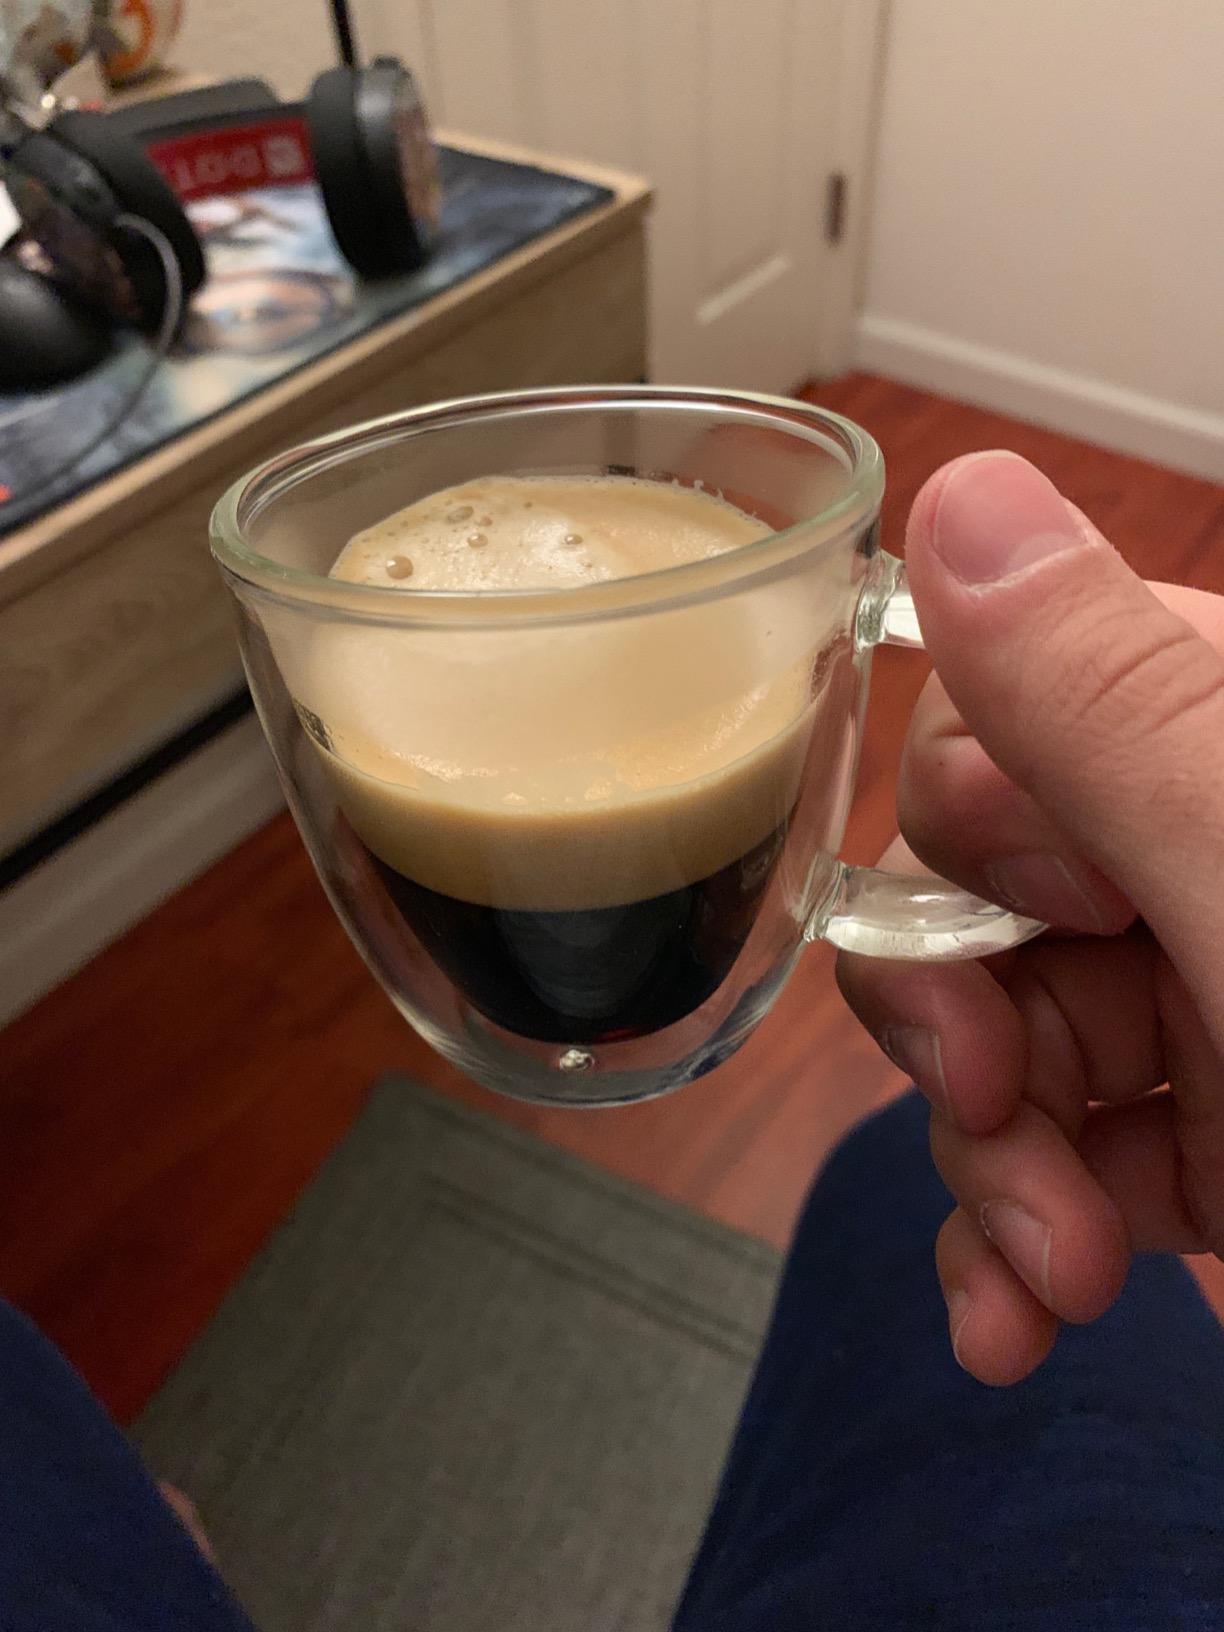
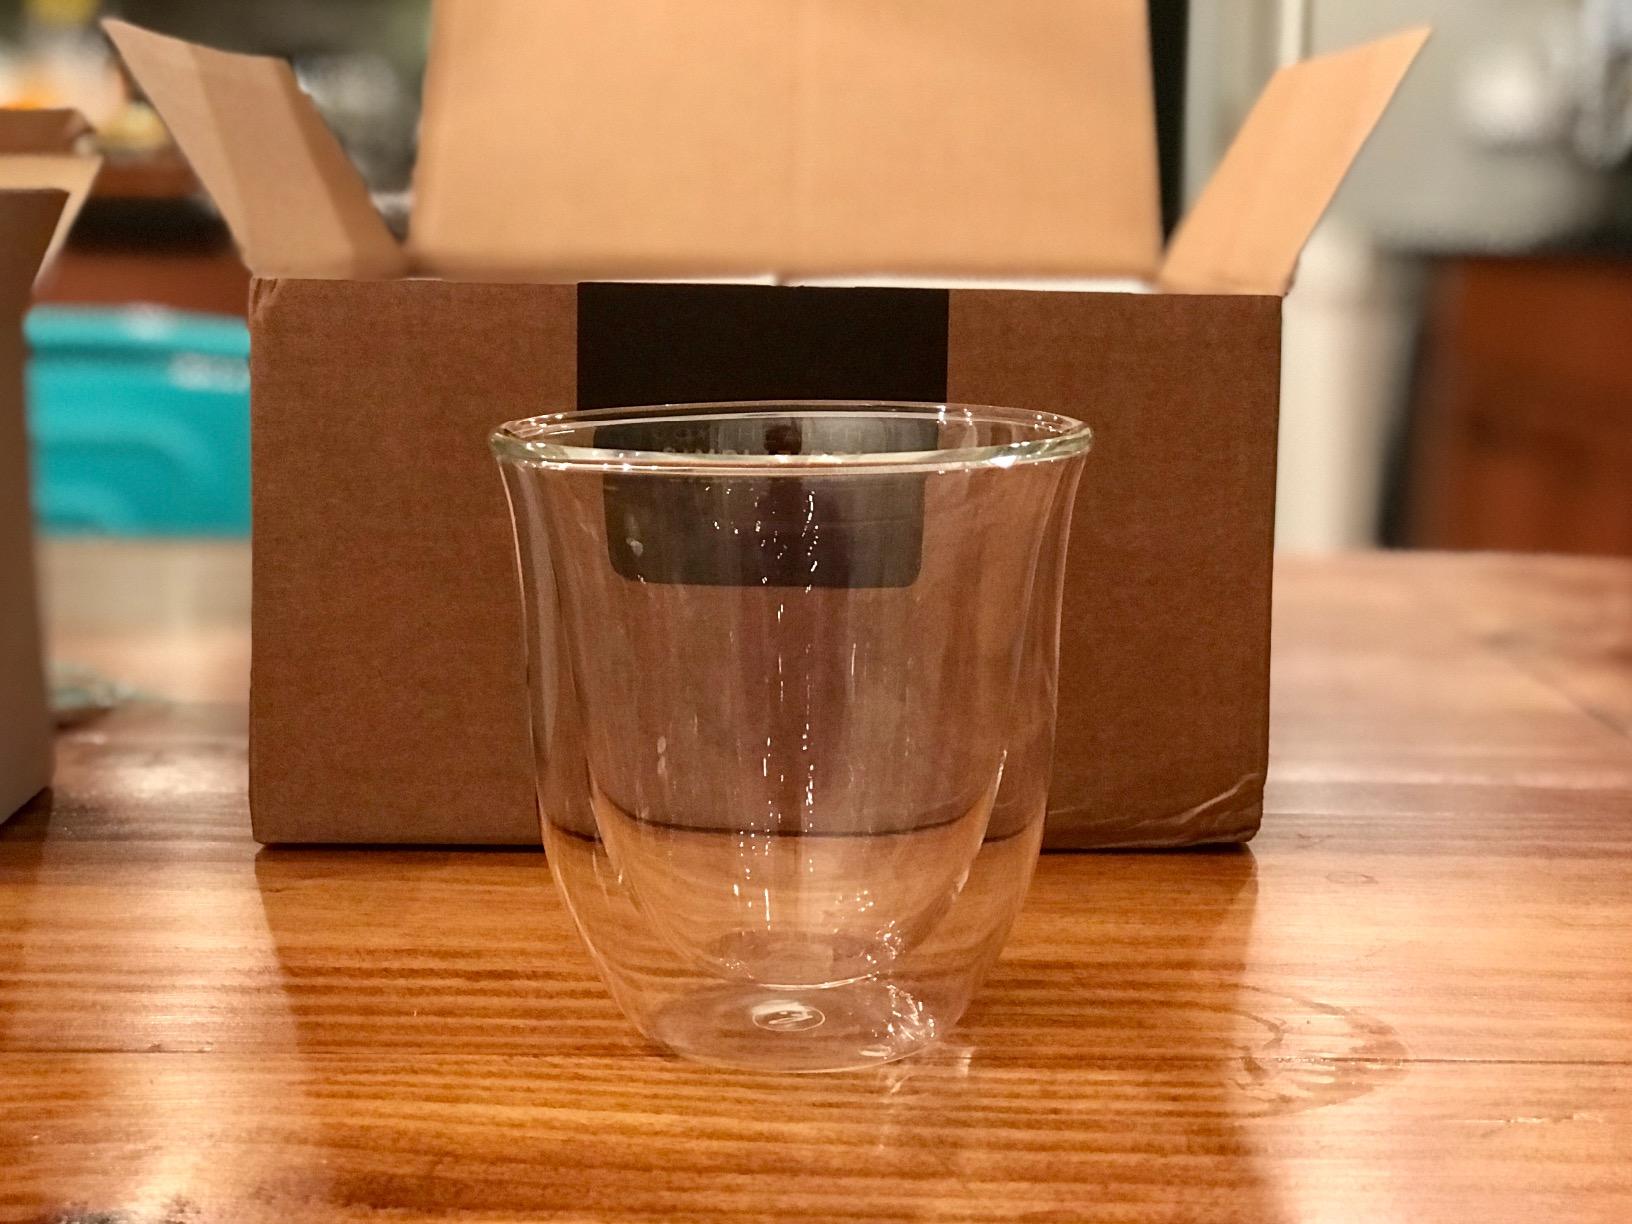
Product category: items_mug
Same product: no